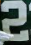
Number: 2